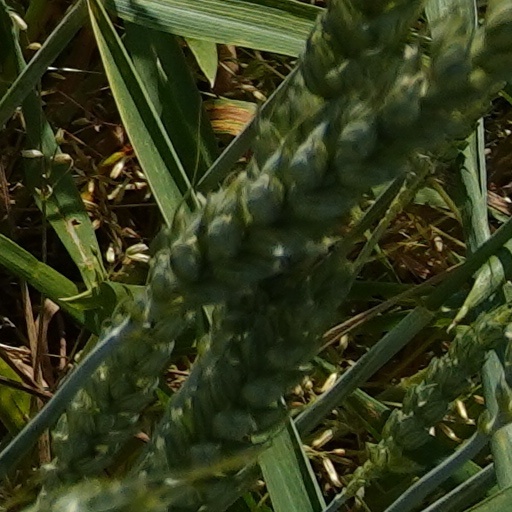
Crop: wheat